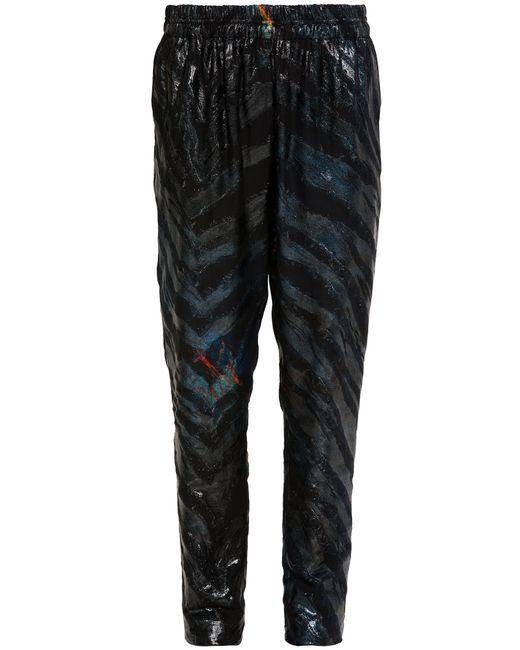
Lässiges Partyhosen-Outfit aus schwarzem Nylon